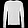
Label: Pullover